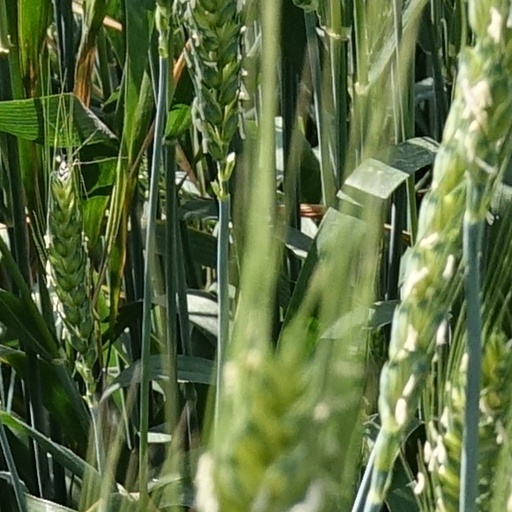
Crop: wheat